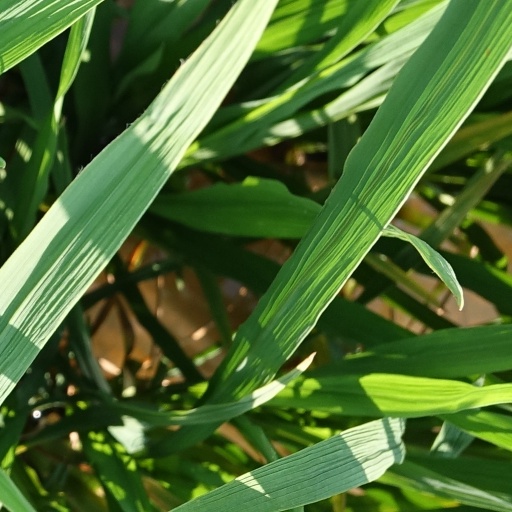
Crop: rice